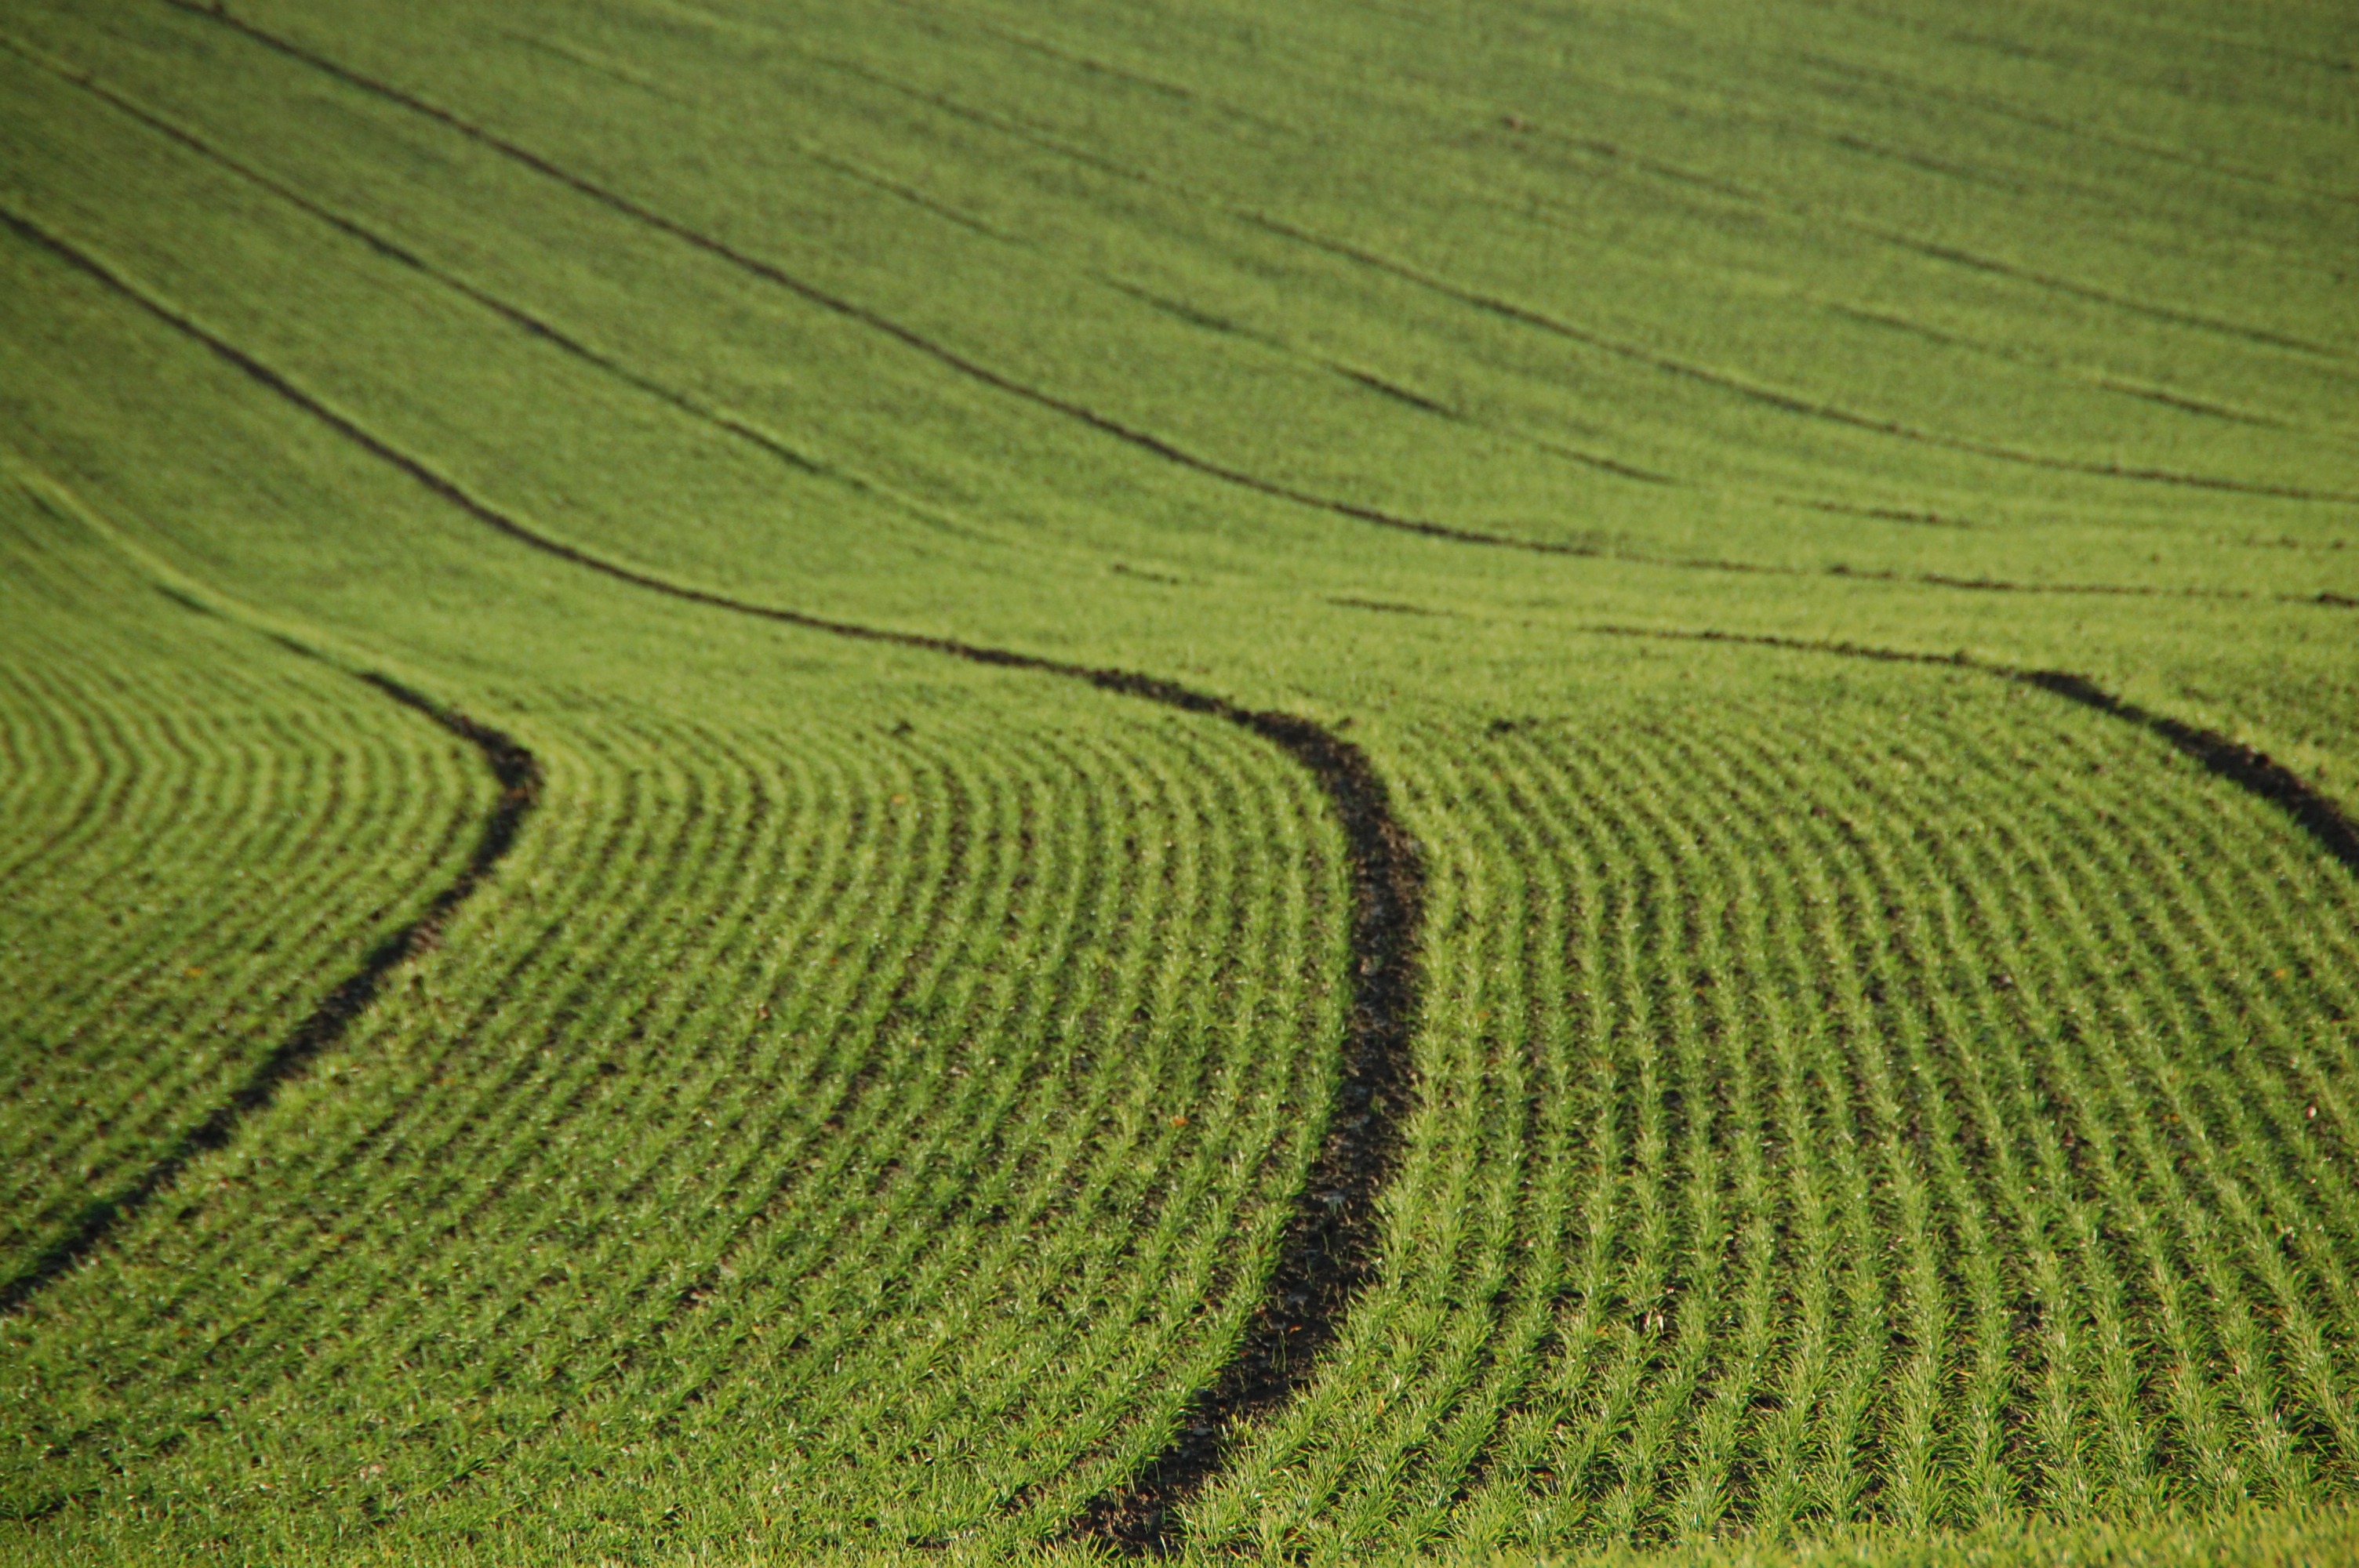
landscape, grass, plant, field, green, crop, soil, agriculture, plain, lines, terrace, grassland, furrows, paddy field, grass family